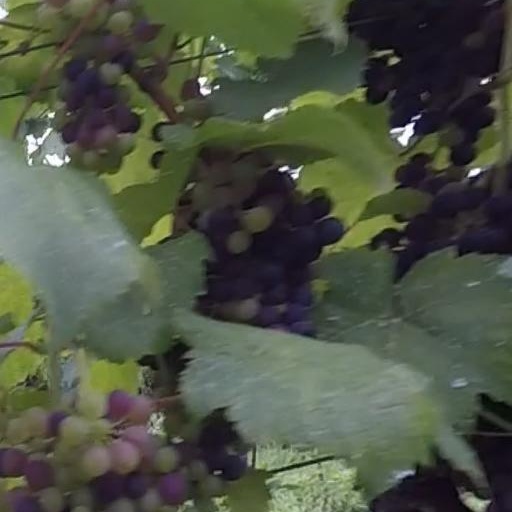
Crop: grape